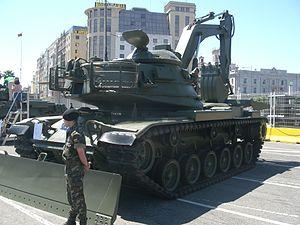
Le char M60 Patton est un char de combat principal américain de deuxième génération développé à partir du char M48A2. Il fut massivement utilisé durant la guerre froide par les États-Unis et leurs alliés et reste encore largement utilisé aujourd'hui, bien qu'il ait été remplacé aux États-Unis par le M1 Abrams.